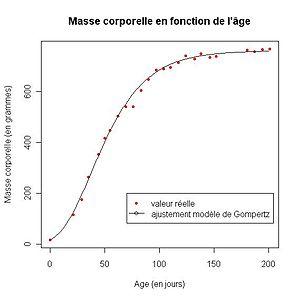
Exemple de représentation de données et ajustement au modèle de Gompertz.
Le modèle de Gompertz établit que le taux de mortalité est la somme de termes indépendants de l'âge et de termes dépendants de l'âge.